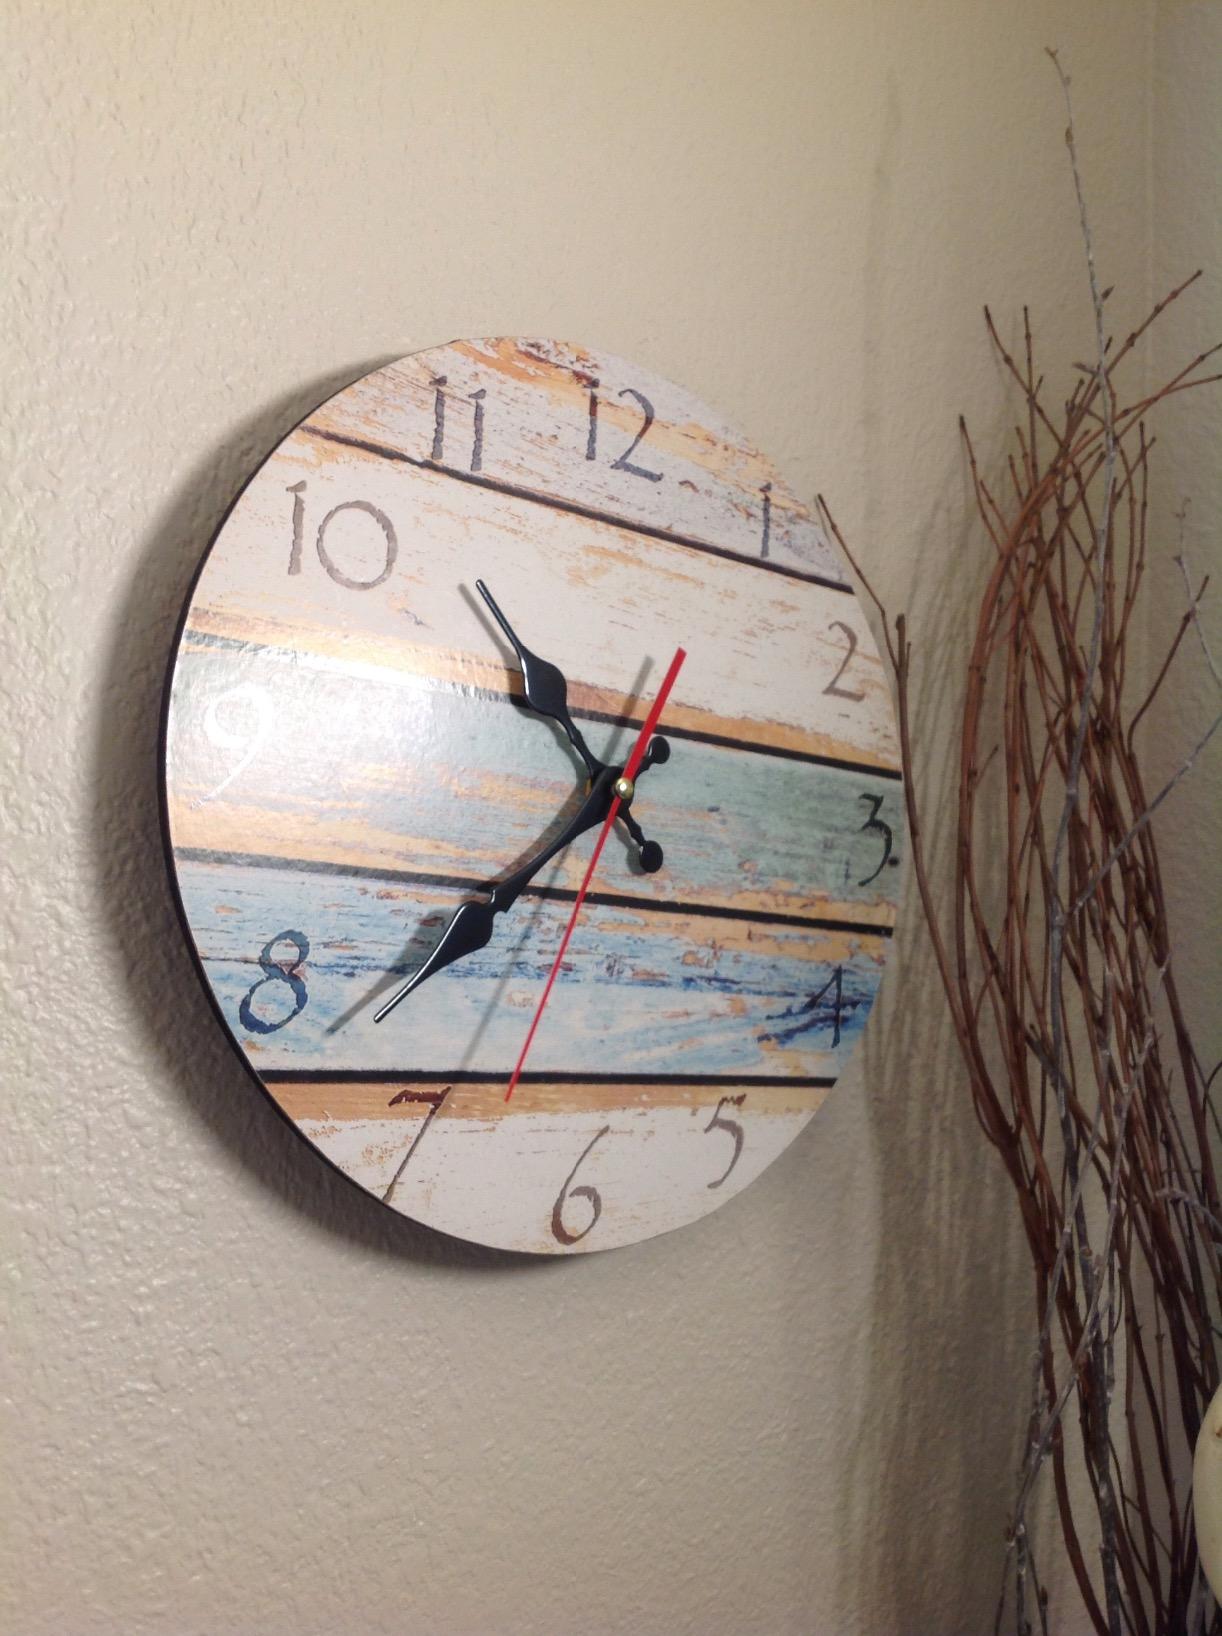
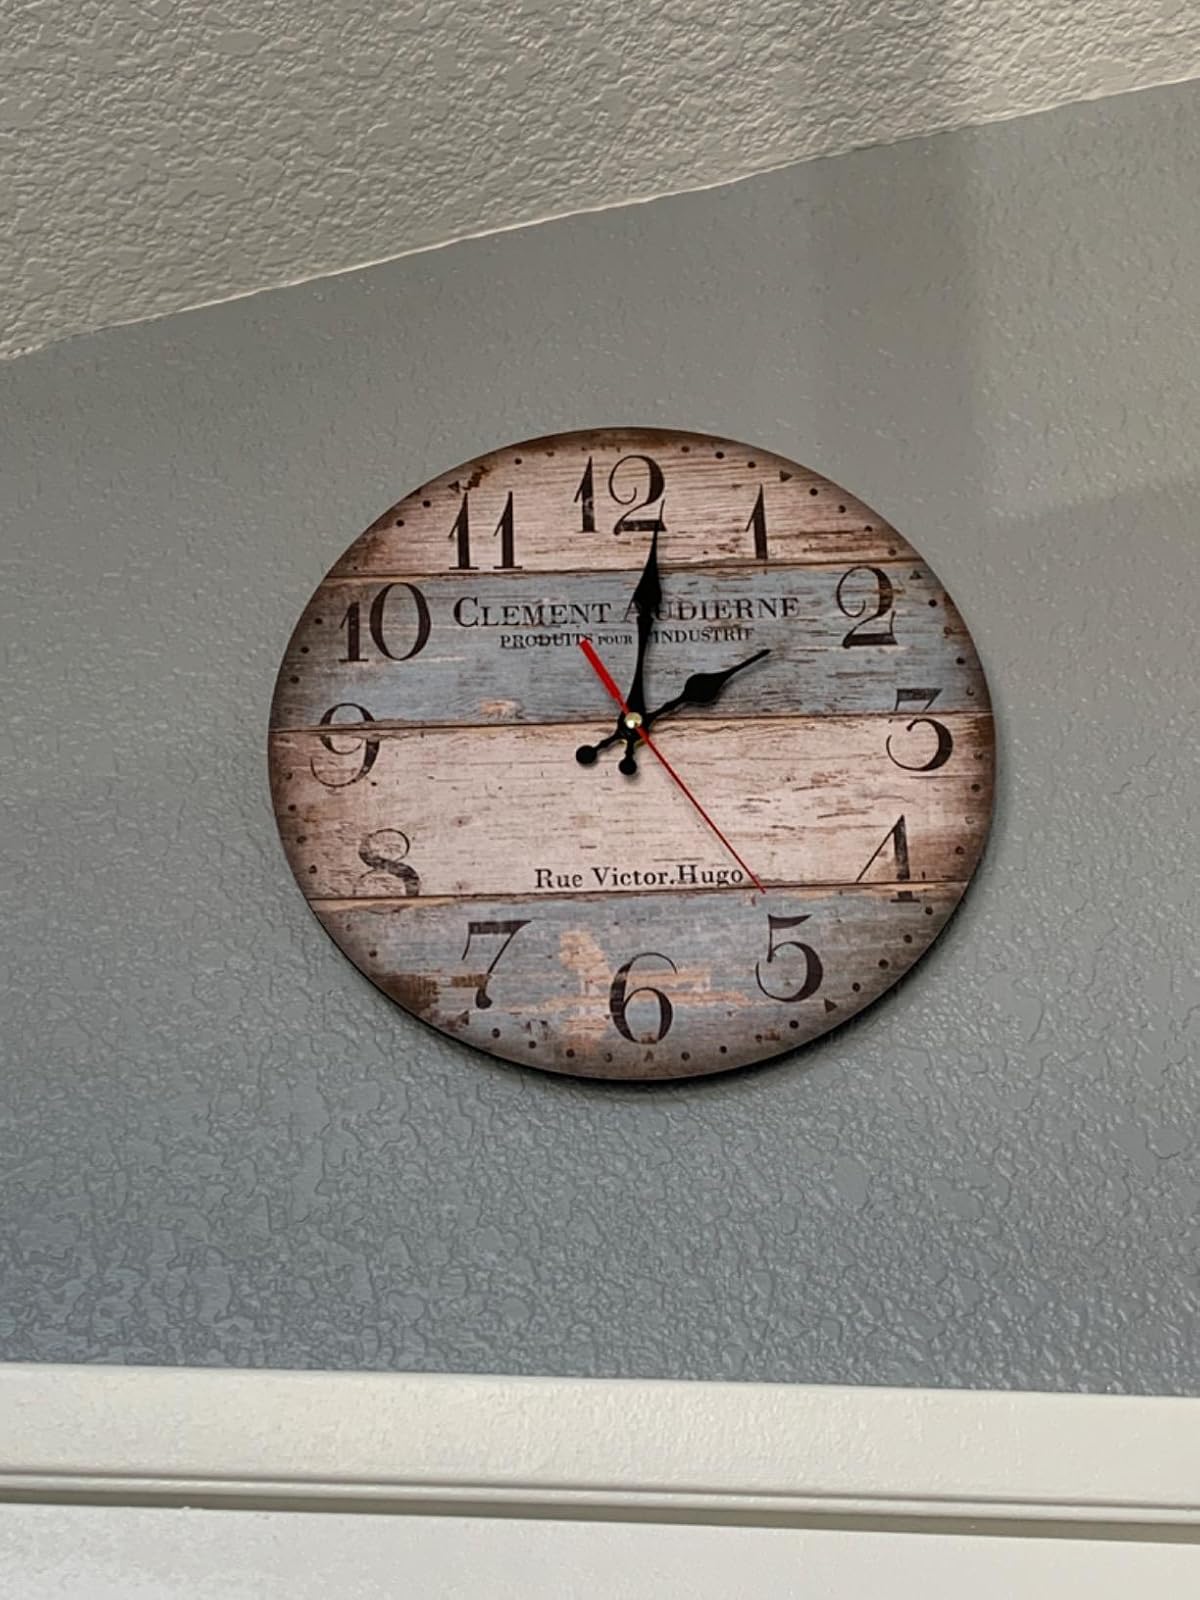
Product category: clock
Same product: no